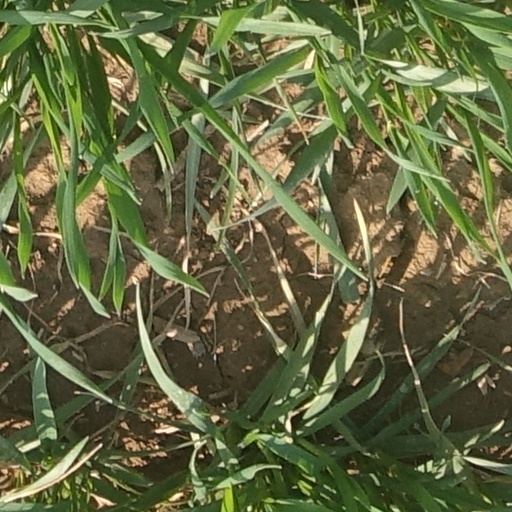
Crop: wheat